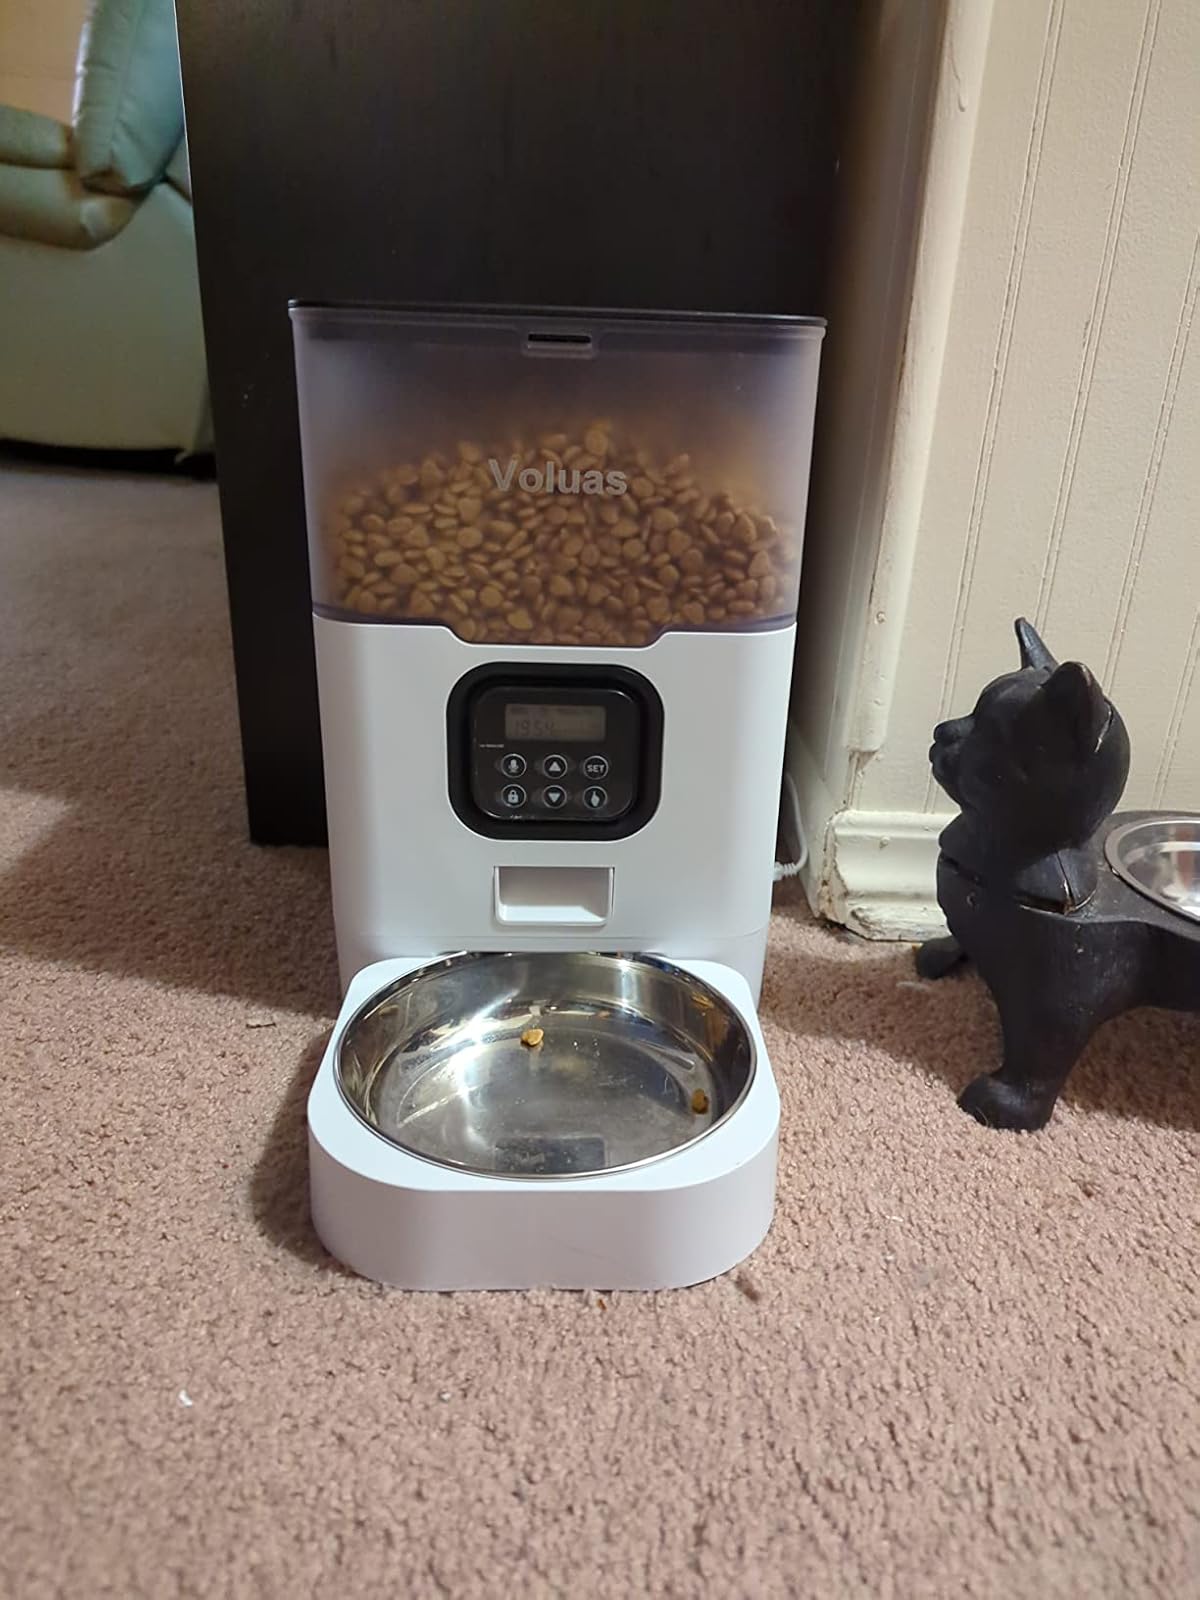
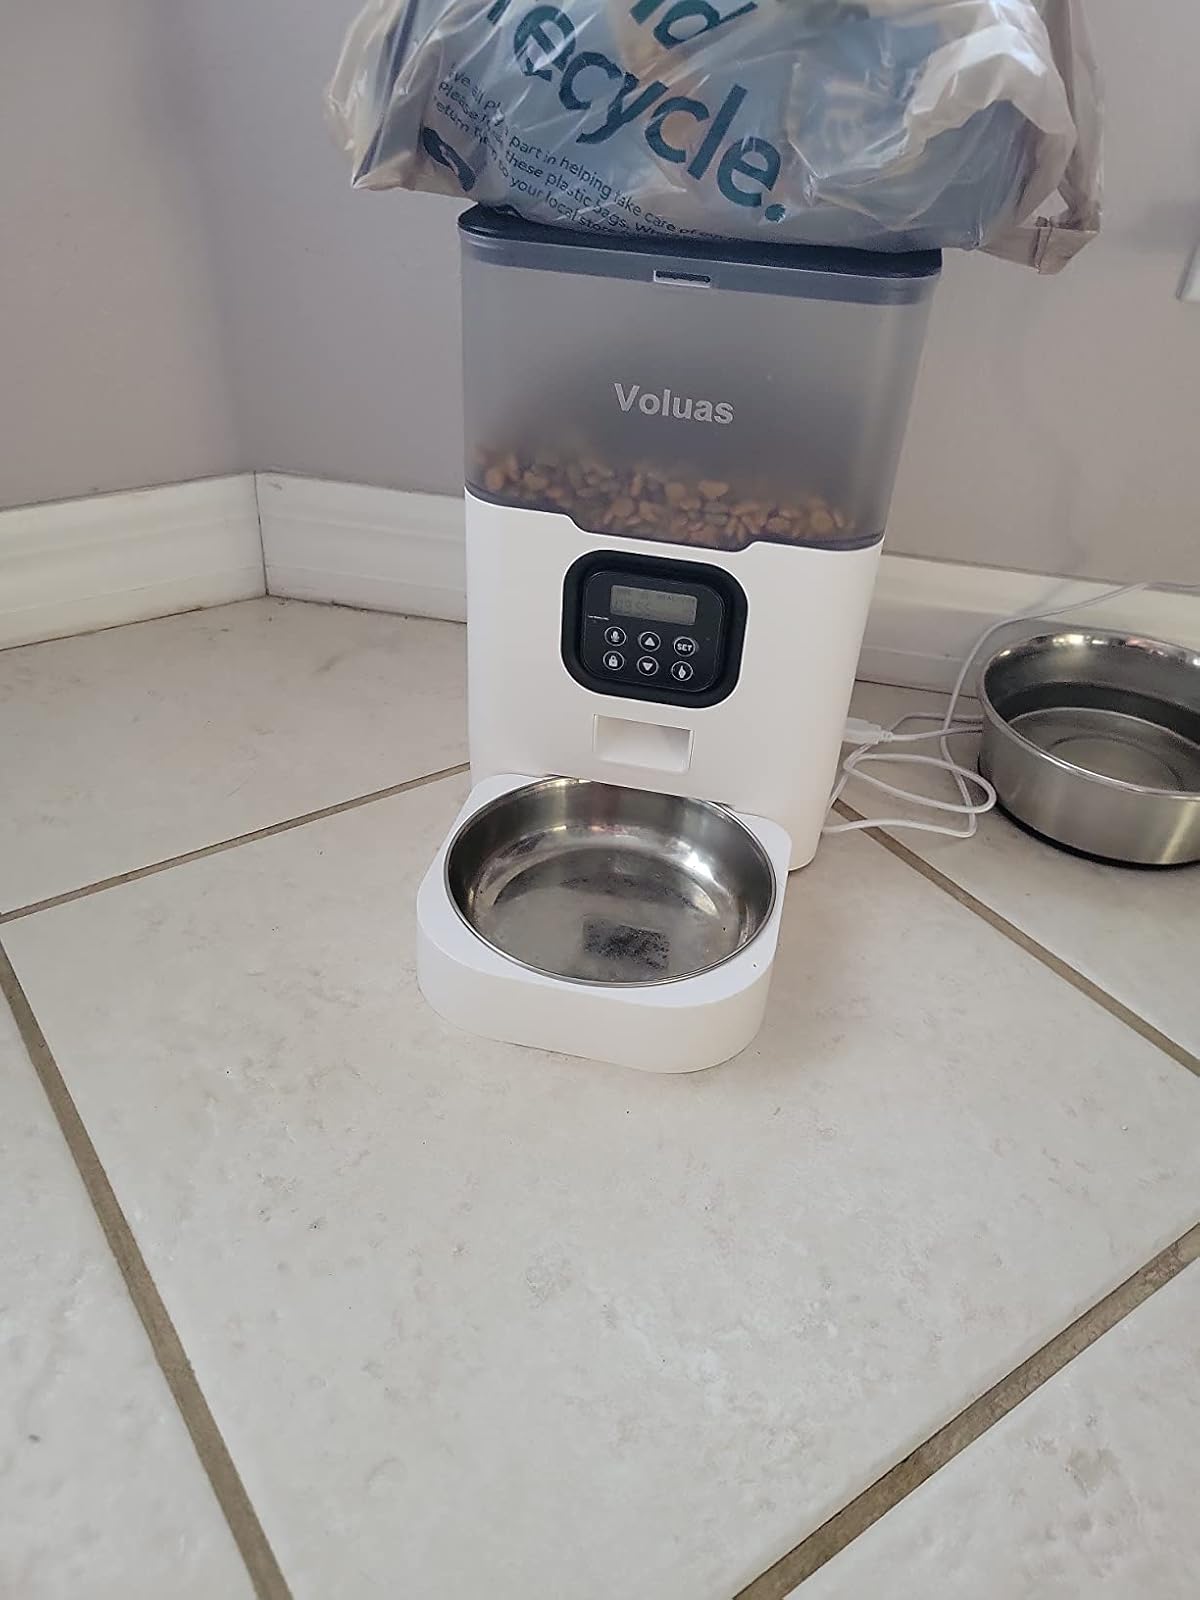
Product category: items_feeder
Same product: yes